Jordan Airport

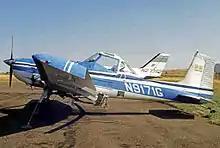
Agricultural and business aircraft at Jordan Airport

Jordan Airport covers an area of 234 acres (95 ha) at an elevation of 2,662 feet (811 m) above mean sea level. It has one runway designated 11/29 with an asphalt surface measuring 4,300 by 75 feet (1,311 x 23 m).